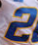
Number: 2